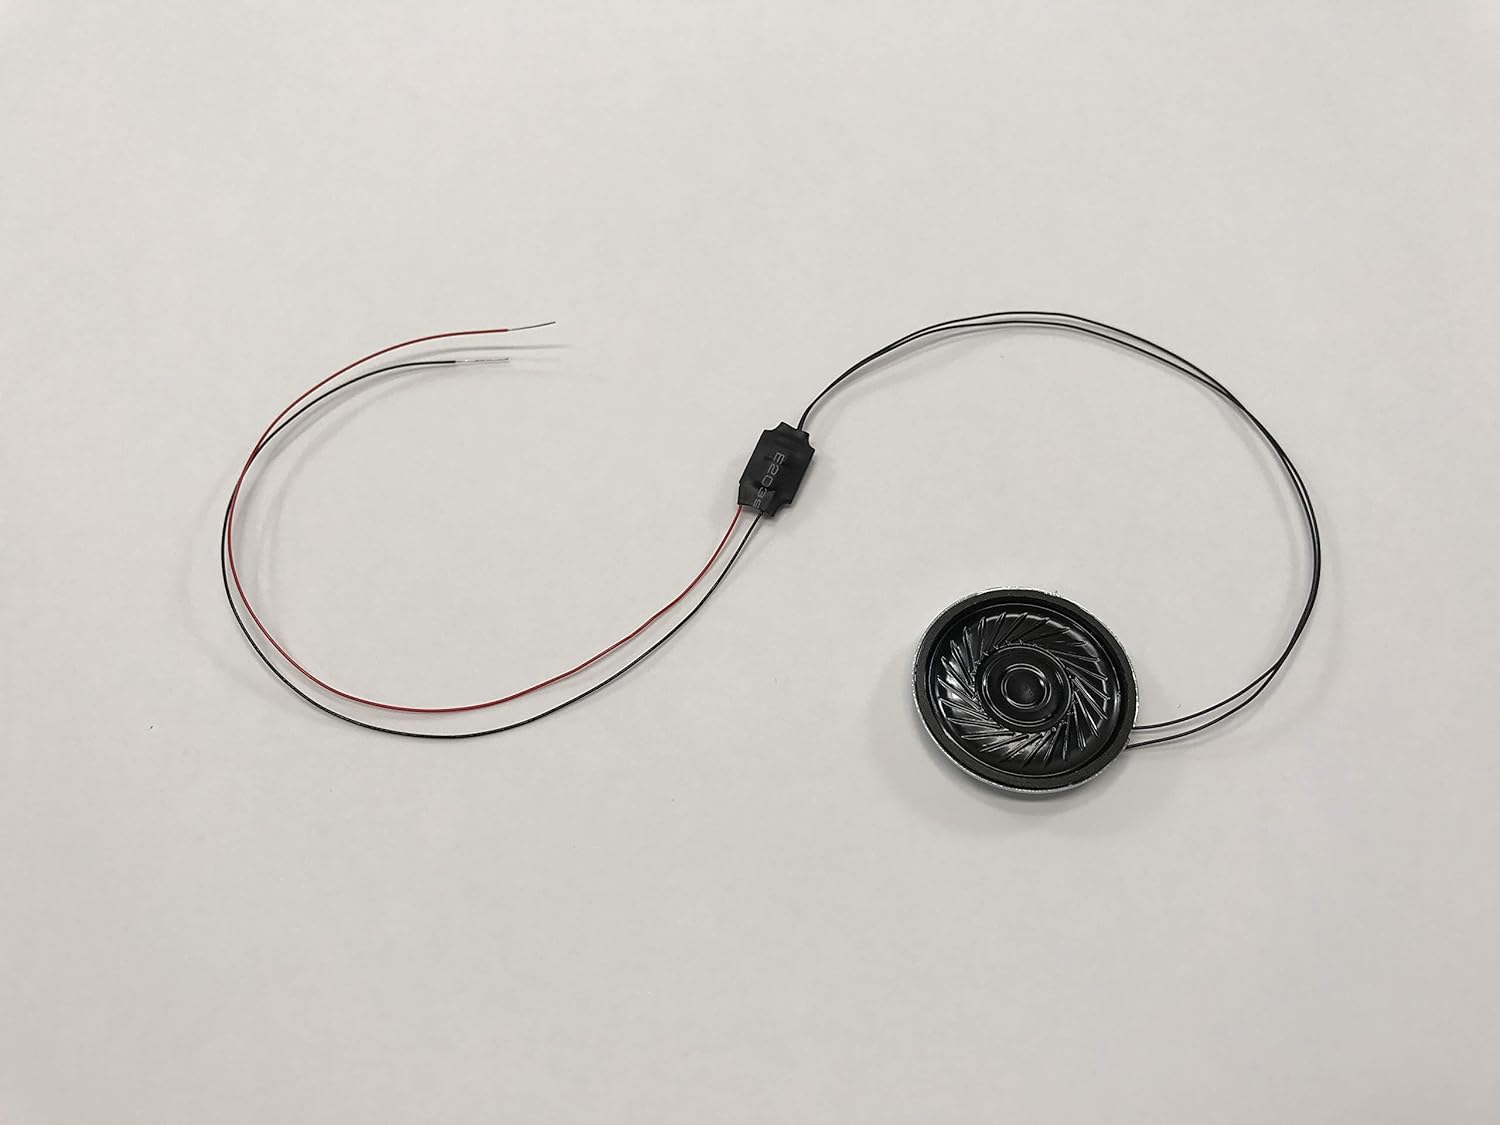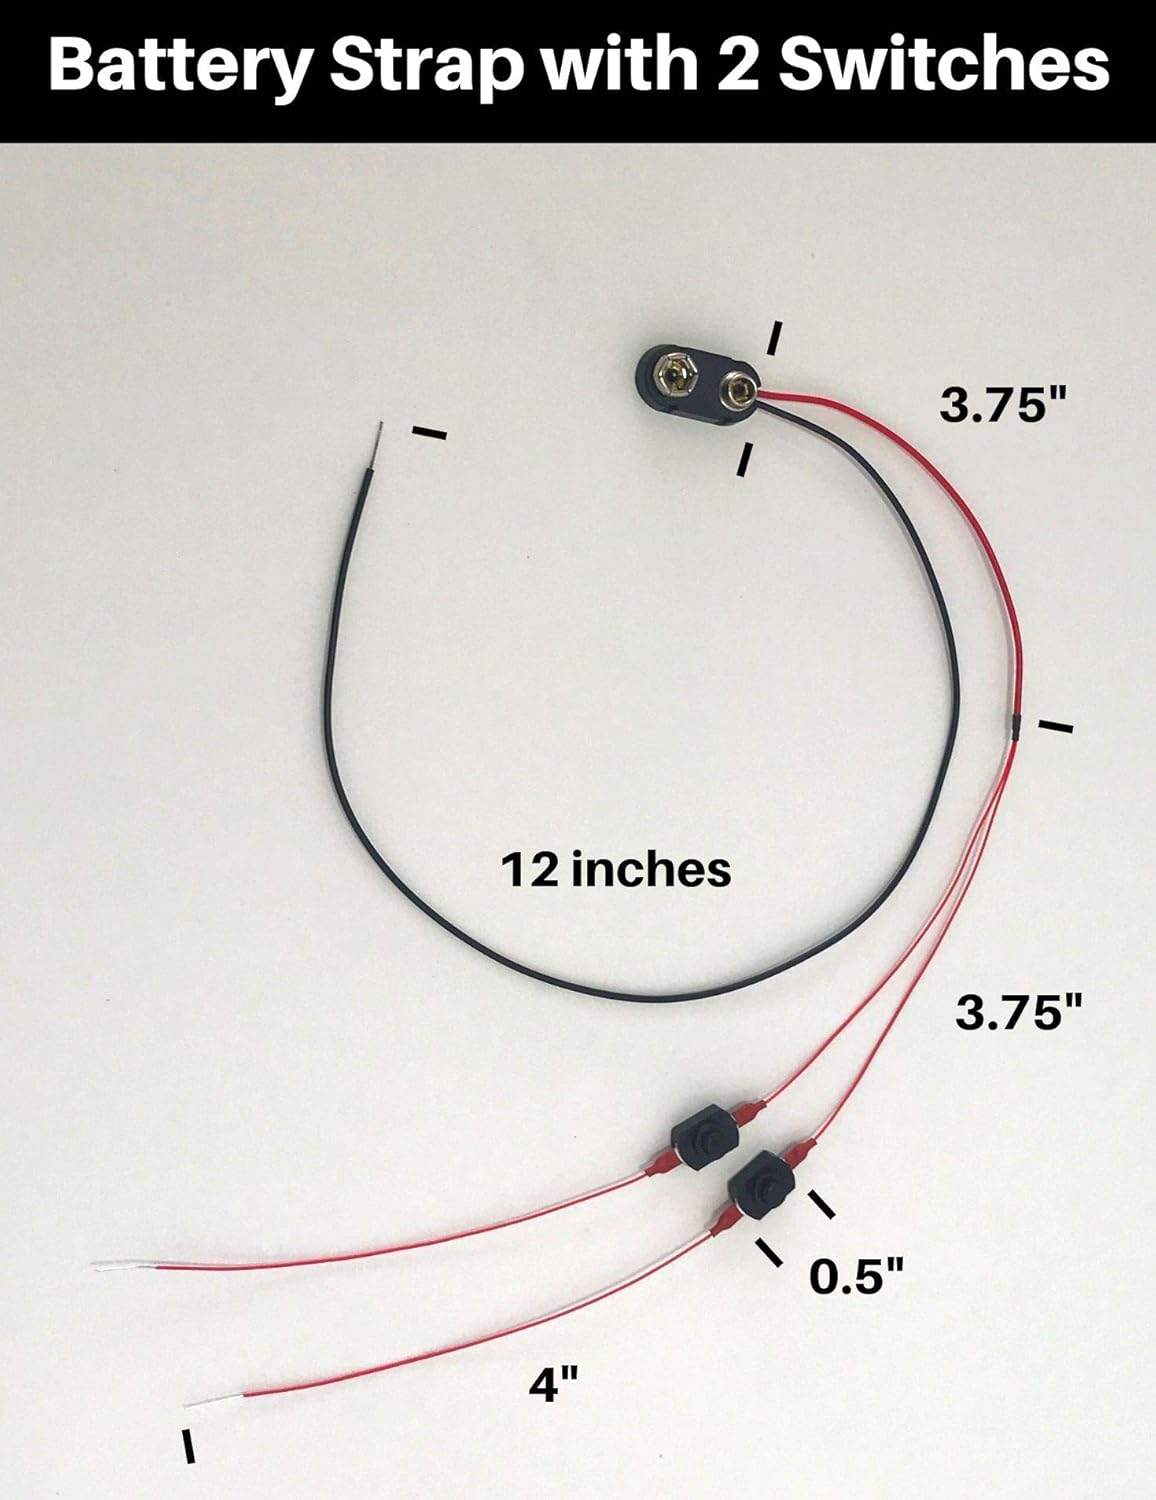
Evan Designs Fire Truck Siren for Diecast and RC Emergency Vehicles - Digitally Recorded from a Real in-Service Fire Engine
Category: Toys & Games
Evan Designs Fire Truck Siren This Fire Truck Siren has 2 realistic sounds digitally recorded from an in-service Fire Engine. The soundtrack includes a long wail with intermittent bursts of air horn.You can listen to the siren in the video near the reviews section of this listing, or by searching “Evan Designs fire truck siren” on YouTube. Dimensions: The siren’s circuit board is 3/4 inch long (20 mm), 7/16th inch wide (11 mm) and less than 1/4 inch thick (5 mm).The speaker is 1.4 inches (36 mm) in diameter, and 1/4 inch tall (6 mm).The siren speaker is wired 7 inches from the circuit board. The power leads are 8 inches long.Includes a battery strap with 2 on/off switches (shown in the photos).One switch to control the siren, and the other switch is for any LED lights or other 9 volt accessories you want to add (lights not included). Powering your siren: The siren can be run on a 9 volt battery using the included battery strap connector, or on any 9-12 volt regulated DC adapter. Note: Not suitable for outdoor use. (Larger speaker options coming soon.) If you do want to use this outdoors, you can solder the 2 speaker wires to a larger speaker.If you find the larger speaker causes your batteries to die more quickly, you can connect the siren directly to the vehicle’s battery as long as it does not run at more than 12 volts. Often times batteries will be 1-2 volts higher than the value listed on the battery when the motor is running. In this case, you will also need to add a small resistor to the red power lead of around 100 Ohms.100% Satisfaction Guaranteed! If you have any issues, please contact us so we can make it right! We offer a 2 year manufacturer's guarantee on all of our products!
Features: Fire truck siren recorded from an in-service fire truck! | Listen to the siren in the video near the reviews section of this listing, or by searching “Evan Designs fire truck siren” on YouTube | 9 volt battery strap with 2 on/off switches included. One switch to control the siren, and one switch to run any LEDs or other accessories (not included) | Just connect to a 9 volt battery (not included). Or a 9-12 volt regulated DC power source | 100% Satisfaction Guaranteed! If you have any issues, please contact us so we can make it right!